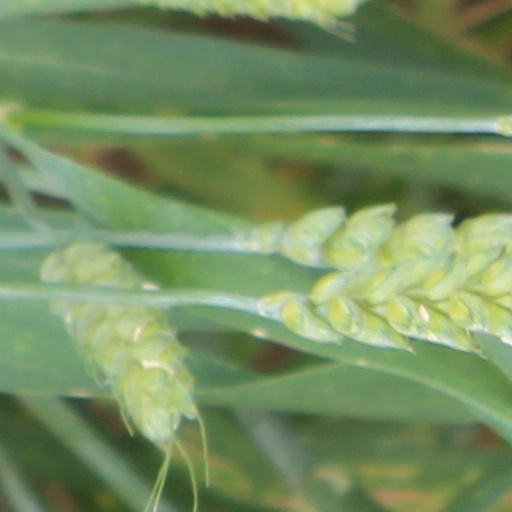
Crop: wheat